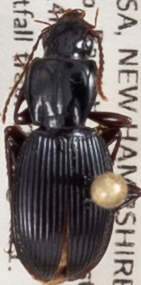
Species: Pterostichus tristis
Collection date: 2021-08-25 04:00:00
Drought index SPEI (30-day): -0.386
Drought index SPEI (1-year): -0.944
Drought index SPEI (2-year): -0.54